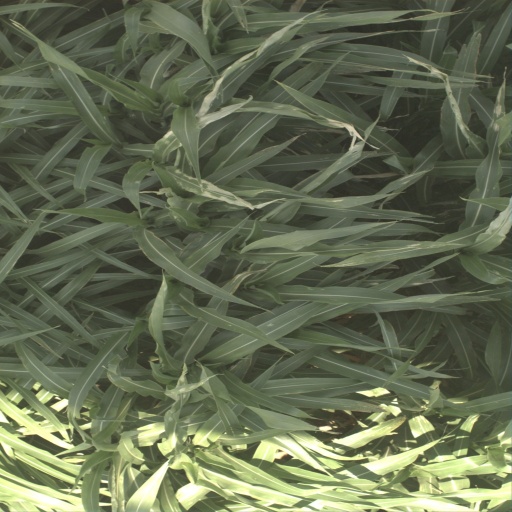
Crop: sorghum